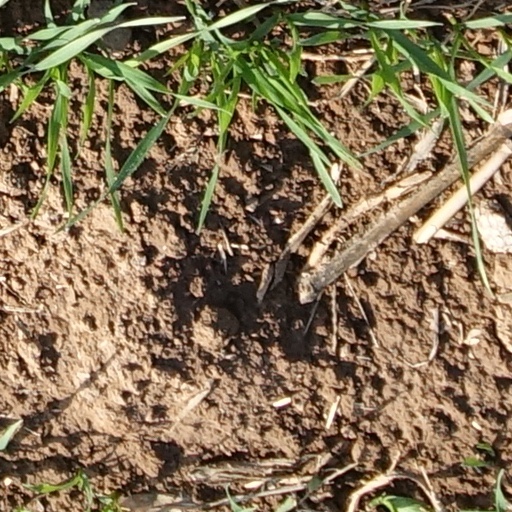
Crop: wheat